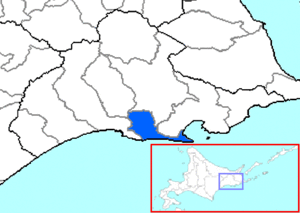
Le district de Kushiro est un district de la sous-préfecture de Kushiro sur l'île de Hokkaidō au Japon.